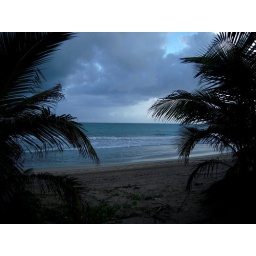
jumped the fence in order to get to the beach from the cemetery